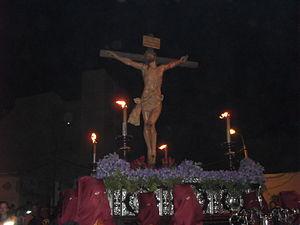
La semaine sainte à Roquetas de Mar est l'une des célébrations les plus importantes de la commune de Roquetas de Mar, dans la Province d'Almería, en Andalousie. Il existe au centre de Roquetas de Mar et ses quartiers les plus proches trois confréries: La Cofradía de Nuestra Señora de los Dolores, la Hermandad de Penitencia del Santísimo Cristo de la Expiración et la Cofradía del Santísimo Cristo de la Buena Muerte et Nuestra Señora de la Amargura.